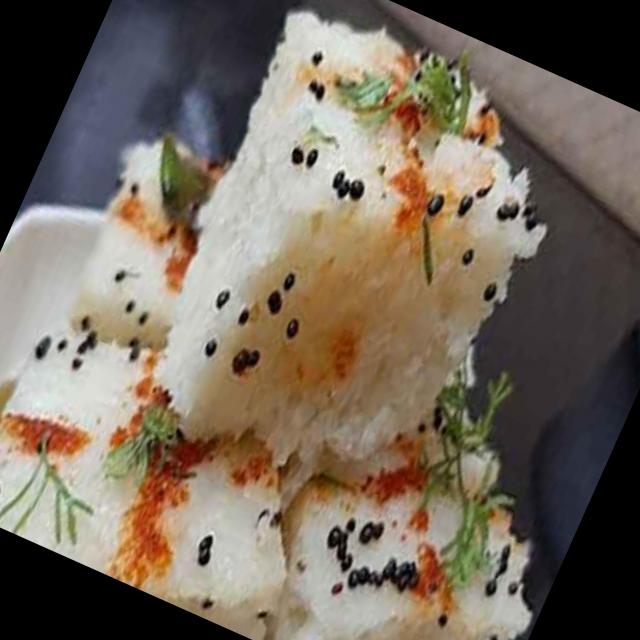
Dish: dhokla